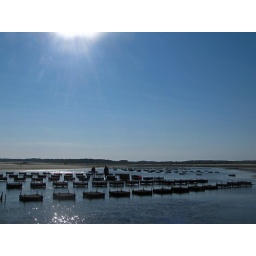
Rows of oyster baskets at low tide - crowes pasture beach in Dennis